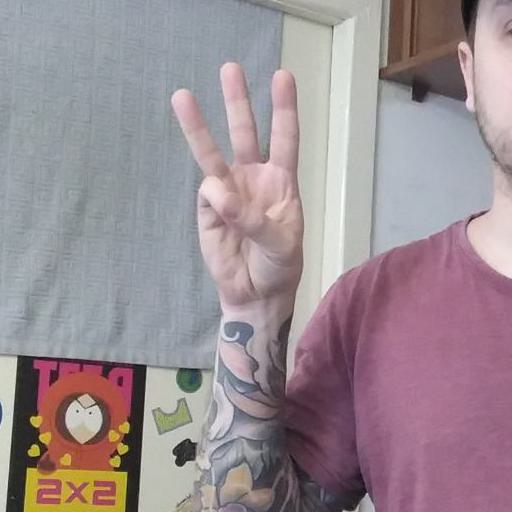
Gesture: three